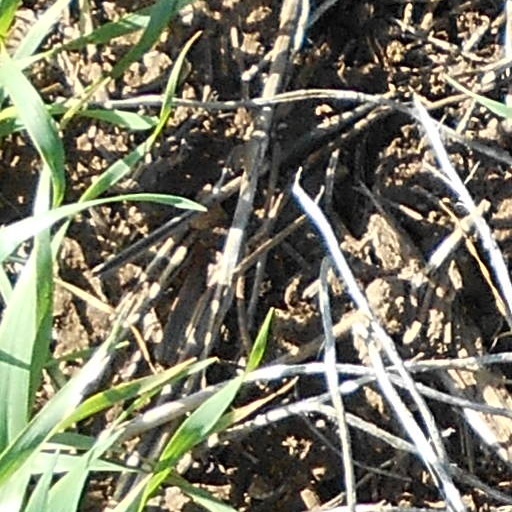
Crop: wheat